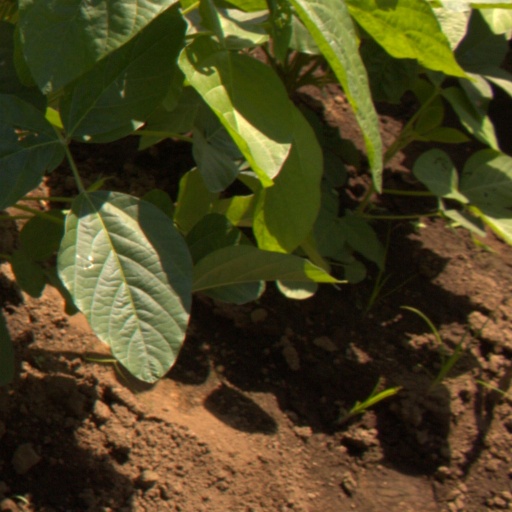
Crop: soybean